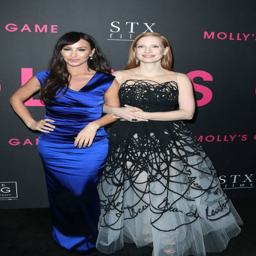
person and actor attend the premiere .